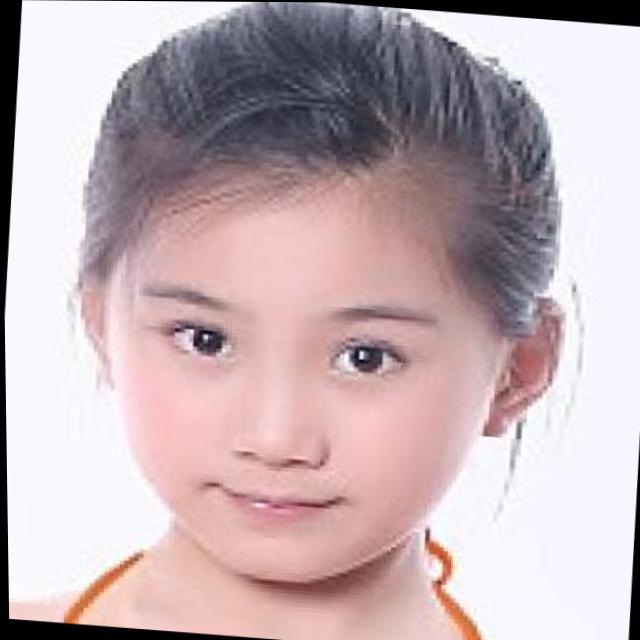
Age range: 0-12